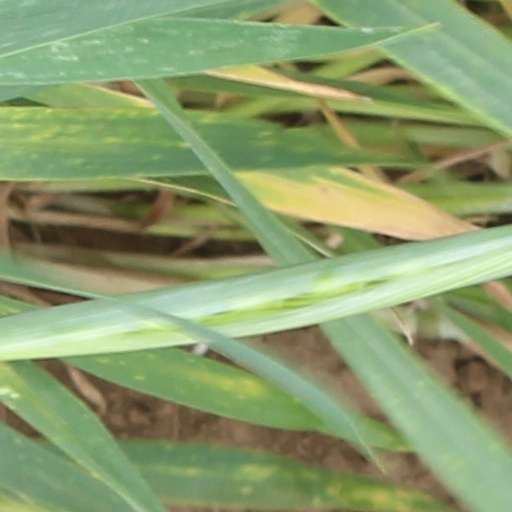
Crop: wheat